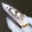
Label: ship